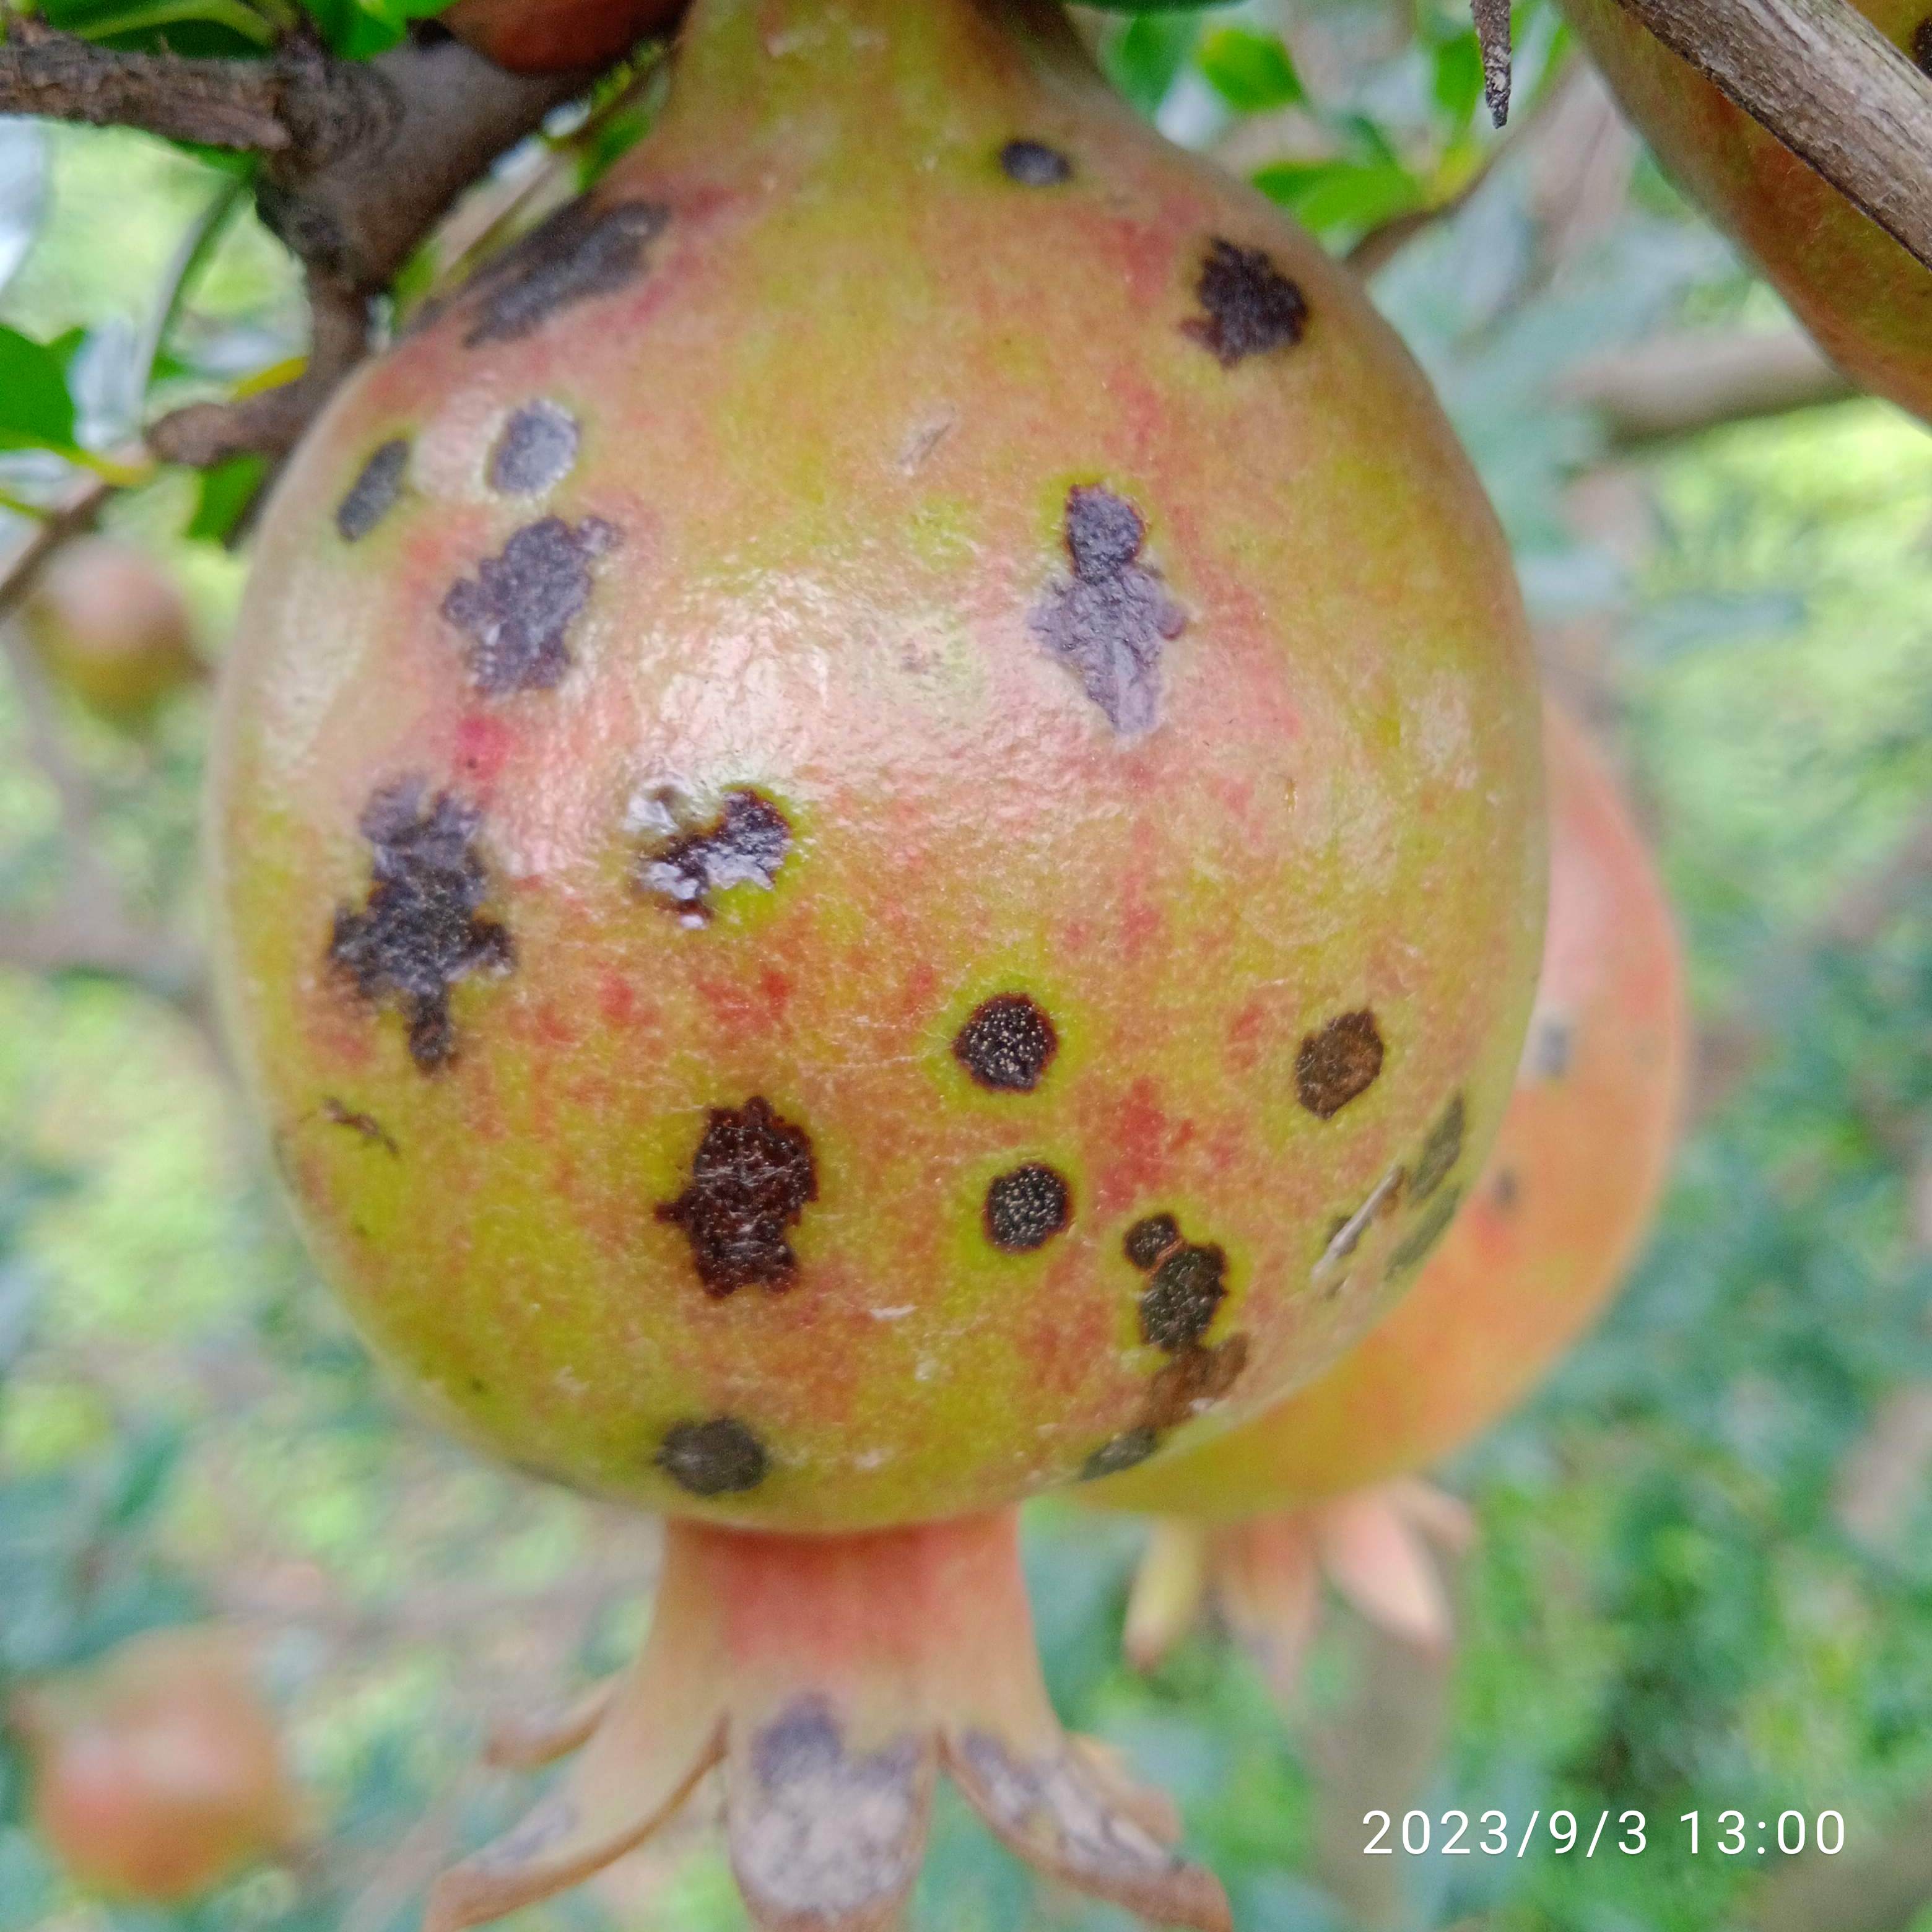
Label: Anthracnose